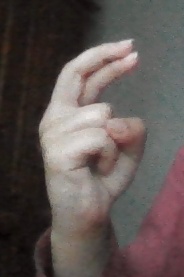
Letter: zay